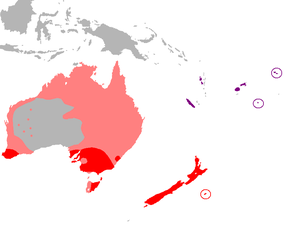
Distribution des sous-espèces du Busard du Gould (Circus approximans). Violet